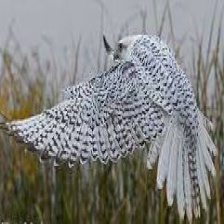
Species: GYRFALCON
Scientific name: FALCO RUSTICOLUS